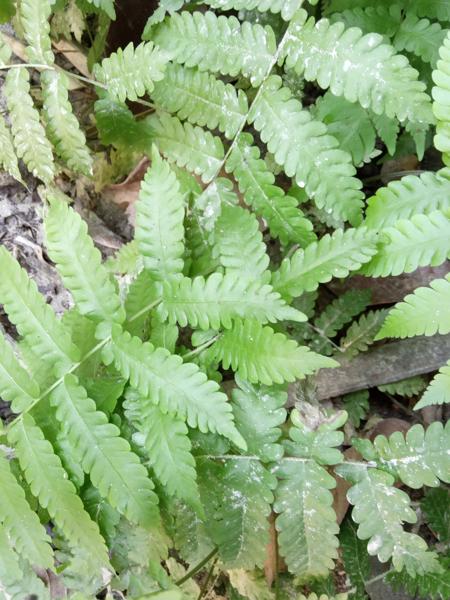
Weed species: Pteris vittata